You Are In a Maze of Twisty Little Passages, All Different

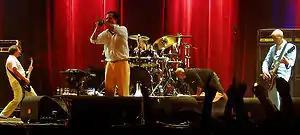
Faith No More in 2009

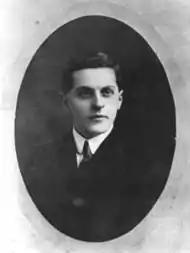
Texts by Ludwig Wittgenstein appear in "IdeaL" and "Metronome".

Texts by Ludwig Wittgenstein are set against lyrics by the cock rock band Faith No More in a "1-to-1 syllable-to-syllable ratio."